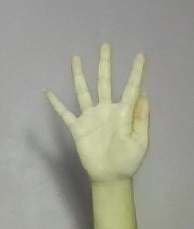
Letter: sheen